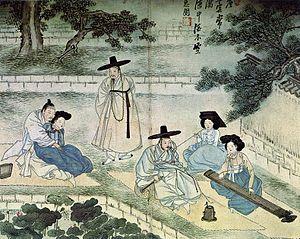
Shin Yun-bok, né vers 1758, mort après 1813 est un peintre coréen connu sous le pseudonyme de Hyewon. Son prénom de courtoisie était Ipbu.